Kumbharia, Kutch District, Gujarat

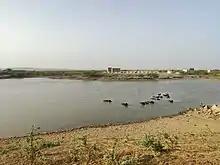
Lake in Kumbharia Village

Kumbharia or Kumbhariya is a village in Anjar Taluka of Kutch District of Gujarat State of India. It is situated at a distance of 14 km from Anjar town, the taluka headquarters. Sang river passes through the village.